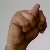
The image shows a hand gesture representing the letter 'N' in Indian Sign Language.